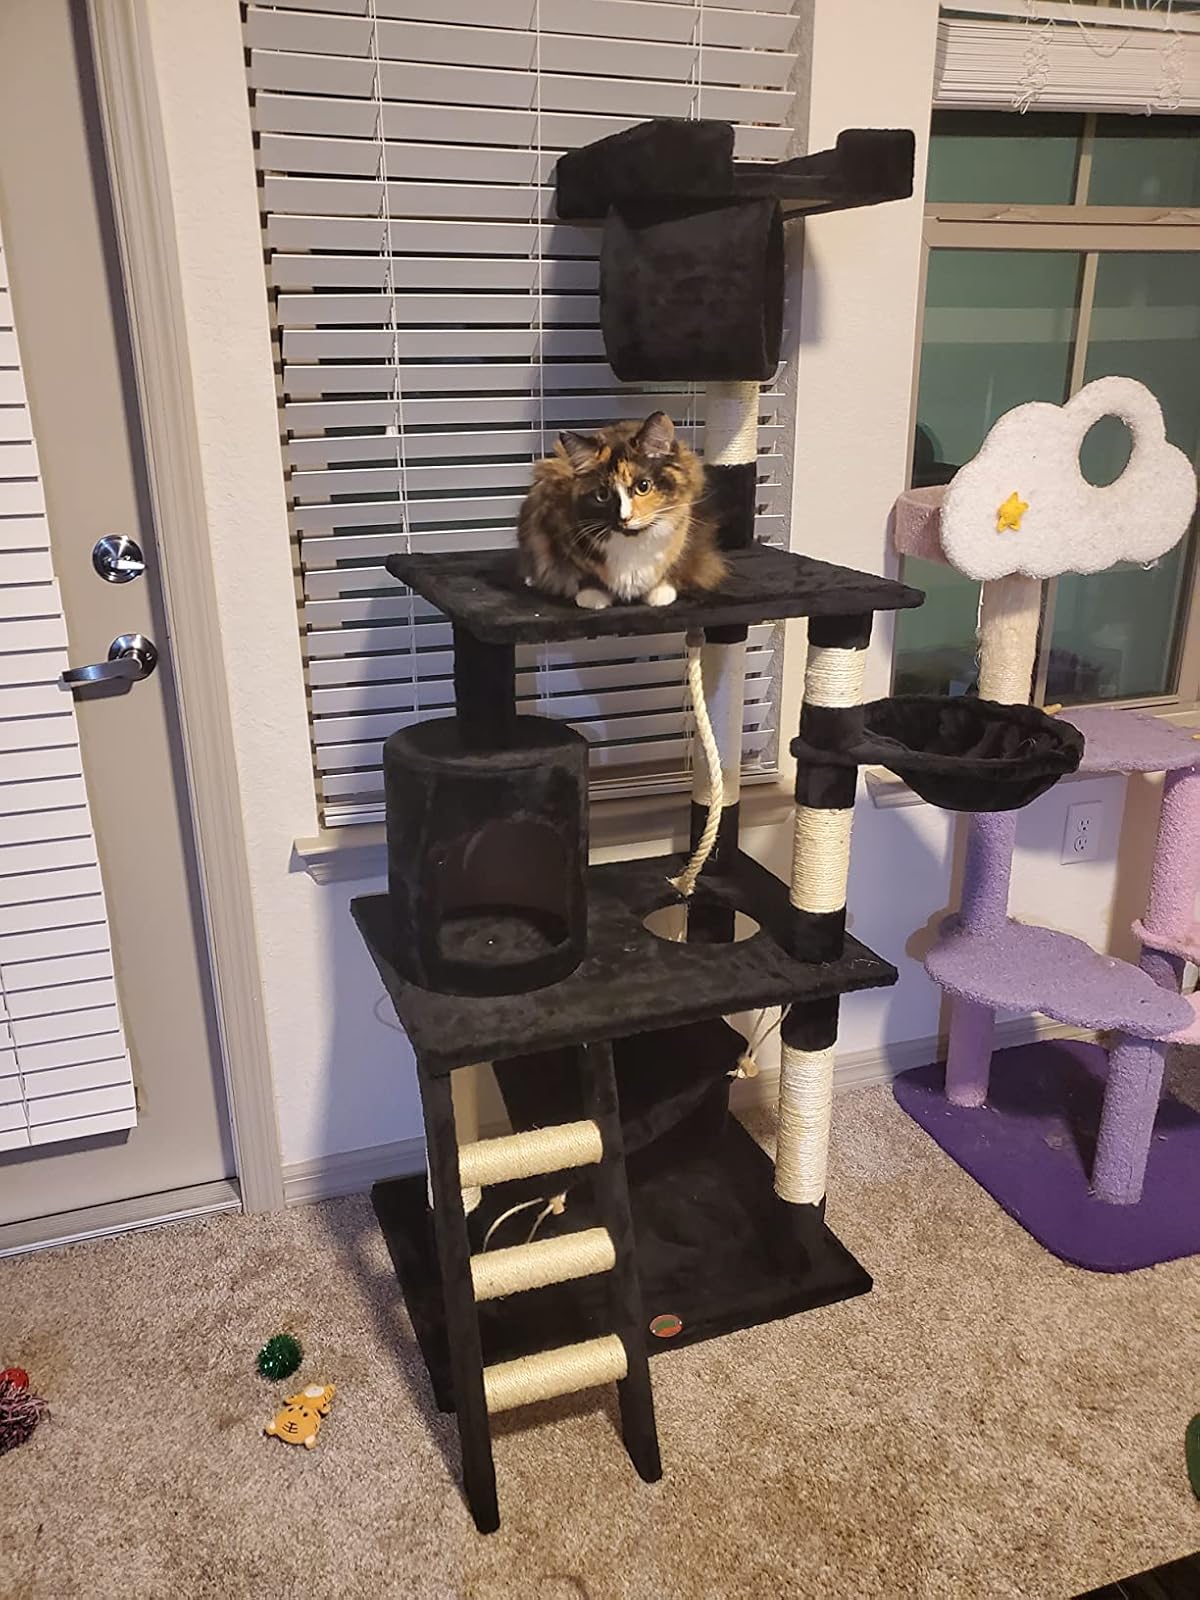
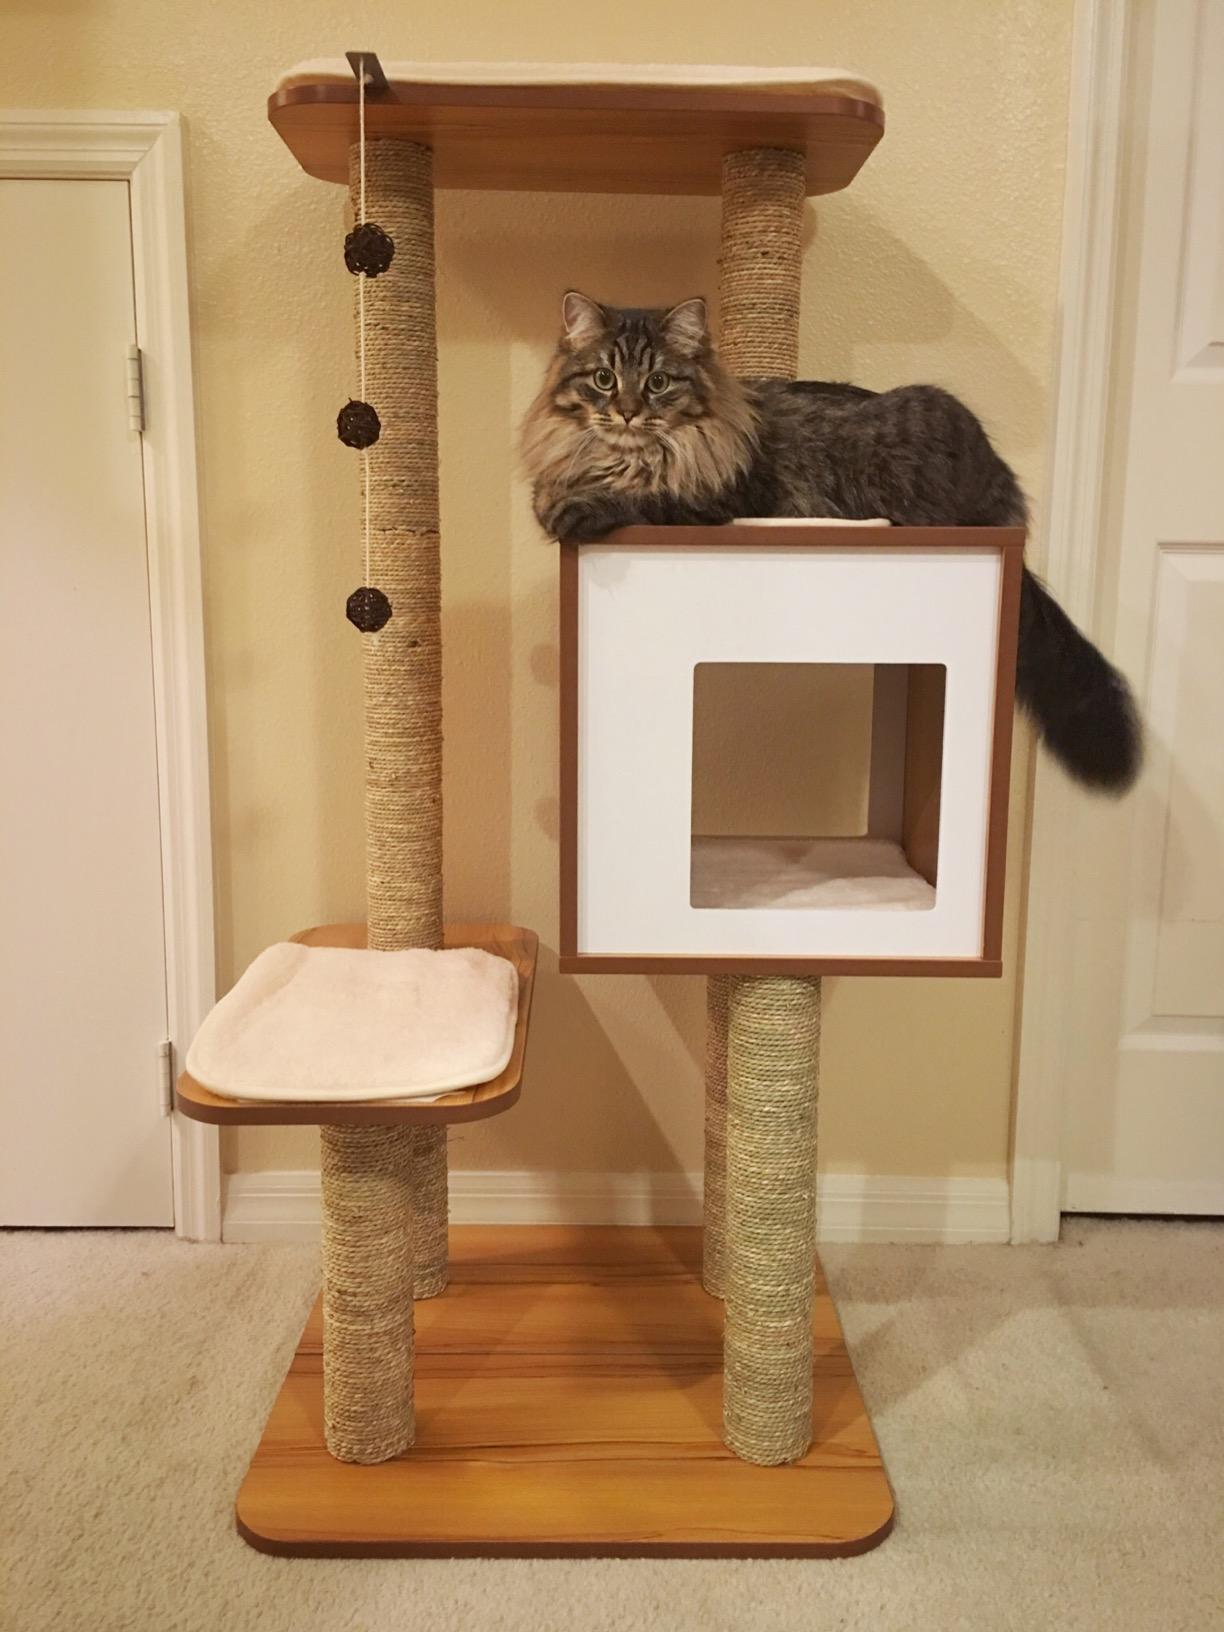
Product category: items_cat tree
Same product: no